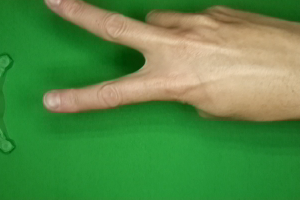
Label: scissors